Minnigali Gubaidullin

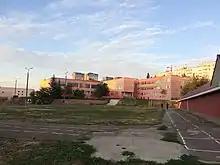

Monuments honor him in the village of Dudchany, the village of Kirgiz-Miyaki, Miyakinsky district of the Republic of Bashkortostan, in the city of Ufa. A bust was installed at home in the village of Urshakbashkaramaly.